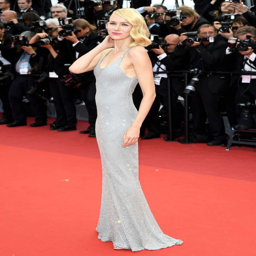
actor in a slip dress at festival red carpet